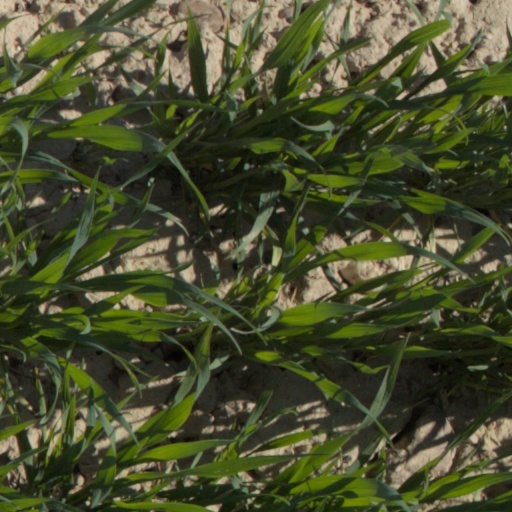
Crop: wheat